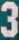
Number: 3